Dinmore Tunnel

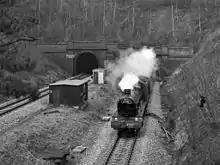
GWR 4900 Class 4930 Hagley Hall emerging from the tunnel on 26 February 1983 on the Welsh Marches Line.

Dinmore Tunnel is the name given to two railway tunnels located on the former Shrewsbury and Hereford Railway (S&HR) line between Hereford station and Leominster station. The first tunnel (currently the 'up' tunnel) was built in 1853, with the second tunnel (the 'down' tunnel) being added in 1891. Both are still in use and are jointly the 15th longest tunnels on the former Great Western Railway. To the south of the tunnel was Dinmore railway station, which closed in 1958. They are located just south to the village of Hope Under Dinmore and tunnels under Queen's Wood Country Park & Arboretum.